Roll Out Solar Array

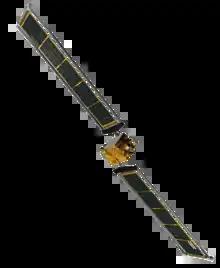
DART satellite showing its ROSA fully deployed

The Power and Propulsion Element of Lunar Gateway and the Double Asteroid Redirection Test (DART) mission used ROSA technology to power its solar electric propulsion.